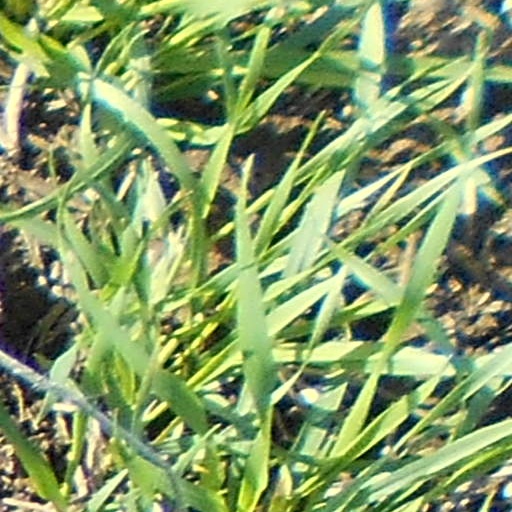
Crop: wheat